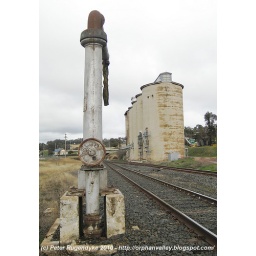
This is the second water filling tower further down the yard. Note the bigger skirt around the base.